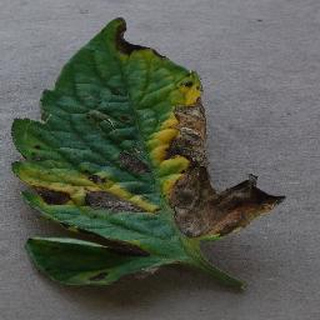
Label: tomato_early_blight